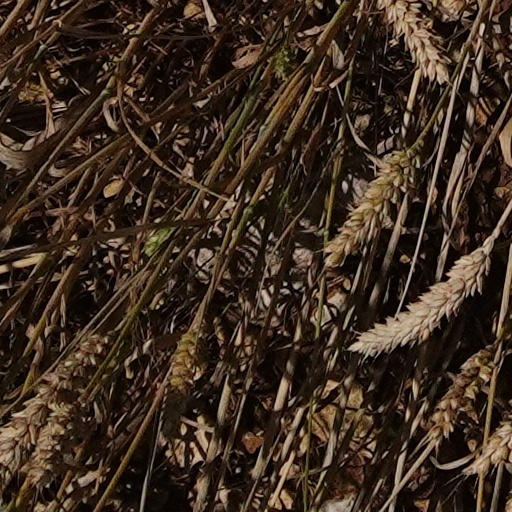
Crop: wheat